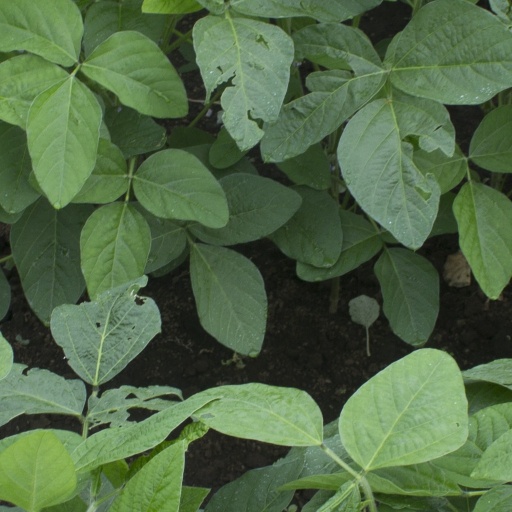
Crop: soybean